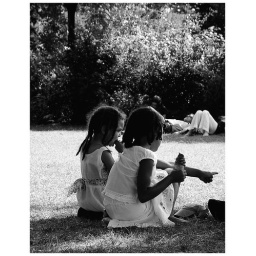
cute little girls just sitting in the grass